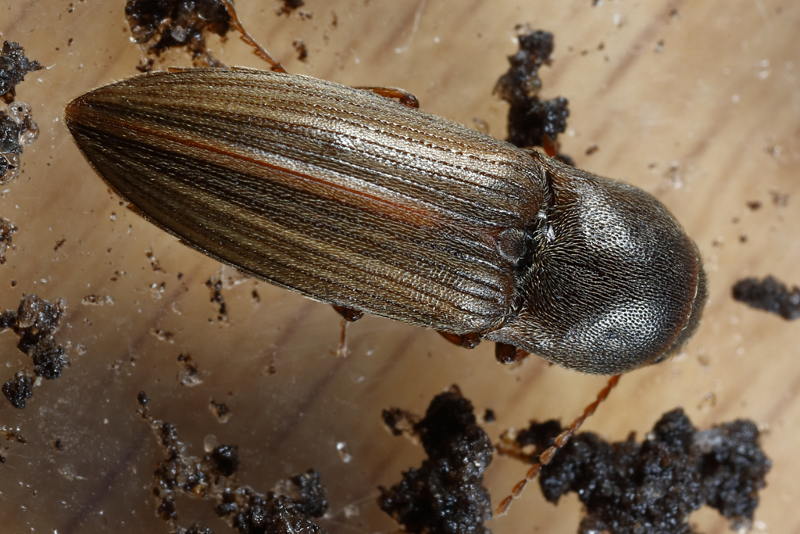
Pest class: clickbeetles_wireworms